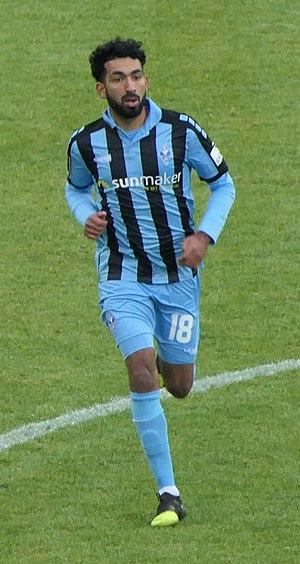
Mohamed Gouaida, né le 15 mai 1993 à Sfax, est un footballeur international tunisien. Il évolue au poste de milieu de terrain au Waldhof Mannheim.